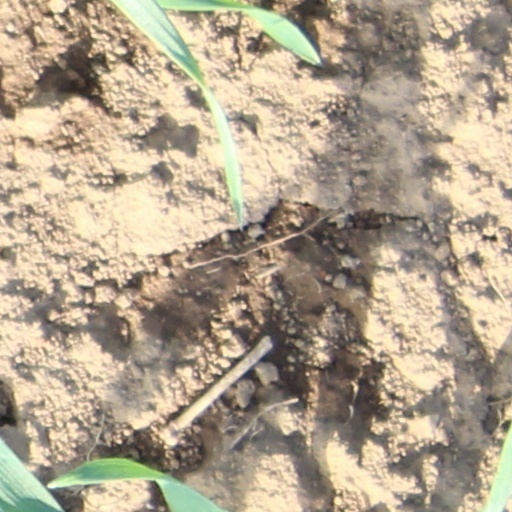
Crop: wheat